Alstermo IF

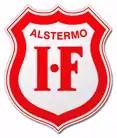
Alstermo IF logo

Alstermo Idrottsförening is a sports club from Alstermo (in Kronoberg County), Sweden that was founded on 22 August 1927. The club currently specialises in football, handball, gymnastics, orienteering, skiing, cross-country skiing and roller skiing. The club has seen the greatest success in handball. Other sports that have been active within the club at various times include bandy, table tennis, cycling, athletics, ice hockey, swimming, tennis, Weightlifting and volleyball.